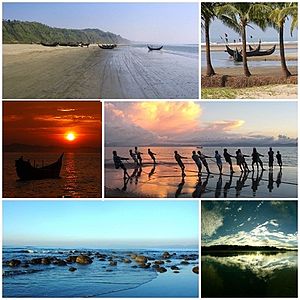
Cox's Bazar
Cox's Bazar er en by i det sydlige Bangladesh med et indbyggertal på 167.477. Byen er kendt som et populært turistmål og har efter sigende verdens længste naturlige sandstrand med en længde på 125 kilometer.